Tsukuroi Tatsu Hito (film)

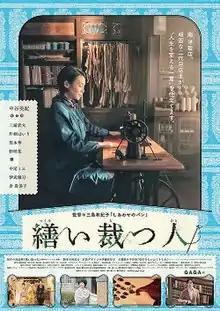
Poster

is a 2015 Japanese drama film directed by Yukiko Mishima, starring Miki Nakatani and based on a manga series of the same name written and illustrated by Aoi Ikebe. It was released in Japan by on January 31, 2015.